Siege of Bitche

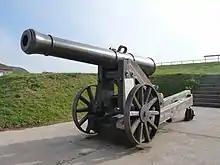
Identical copy of a rifled 24 square gun used during the siege

The Fontanges brigade takes the direction of Saverne while the Albatucci brigade moves towards Bitche. At that time, the bitchoise garrison consisted of 800 soldiers of the 86th, 250 reserve gunners of customs, Guard mobile bitchois, isolated, of lame, of linemen to riders of infantry, of Zouaves and survivors of the battle of Froeschwiller-Woerth. In fact, this motley troop represents exactly 72 different regiments. Numbering 2,400, these soldiers took refuge in part on the citadel and in the entrenched camp in front of Fort Saint-Sébastien. The armament at their disposal is composed of 53 guns of which only 17 are usable. Unlike the enemy troops, the French entrenched in Bitche do not yet have hunting pots but old models with snuff boxes.